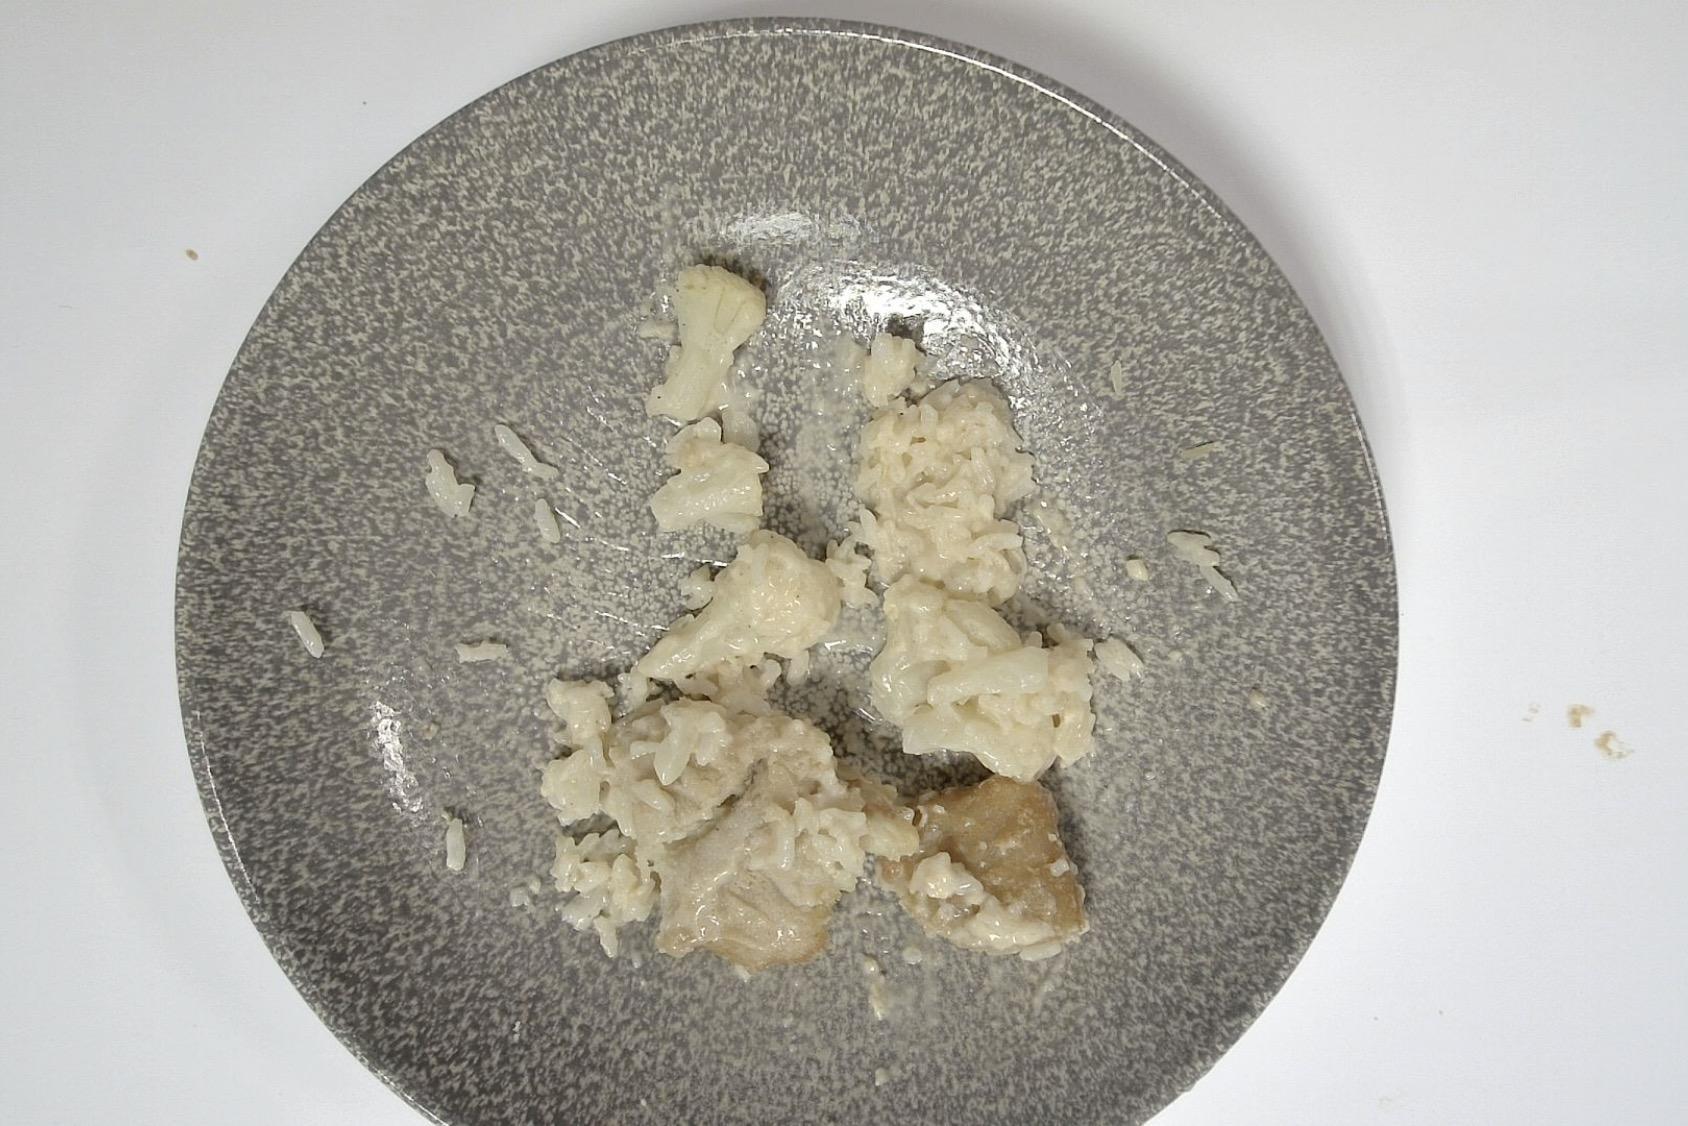
Dish: Paniertes Fischfilet mit Blumenkohl , Reis , Helle Sauce
Portion size: Normale Portion
Ingredients: rice, cauliflower, breaded-fish-fillet, light-sauce-or-white-sauce
Weight as served: 315 g
Energy as served: 307,850 kcal (1.294,350 kJ)
Fat: 11,110 g (saturated: 3,465 g)
Carbohydrates: 35,090 g (sugar: 4,415 g)
Protein: 15,550 g
Salt: 2,190 g
Weight after return: 185 g
Energy after return: 180,801 kcal